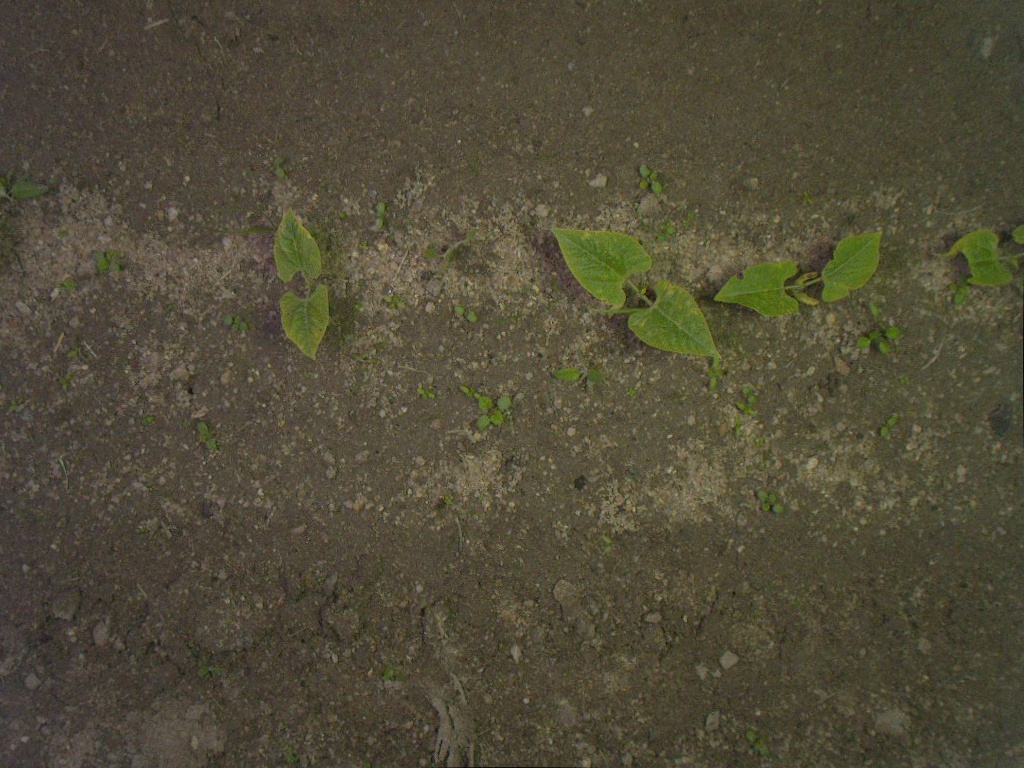
Crop: bean
Objects: stem_bean, stem_bean, stem_bean, stem_bean, bean, bean, bean, bean